Illex illecebrosus

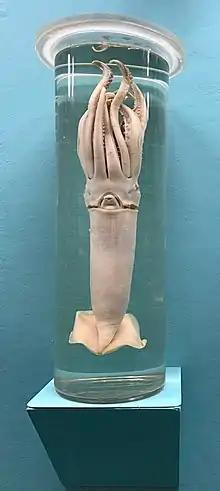
"Ilex illecebrosus"

Spawning season for northern shortfin squid happens all year round. There are higher chances for the species to survive recruitment when it is spawned in the winter season because of the condition provided being optimal for the growth which supports the ability for the squid to perform spawning migration. The months for hatching range from June to December where it is more prevalent in July, August, September, October and November. It is found that sex does not affect the growth rate of the total body mass yet the month of hatching affects the growth rate to increase. Females grow faster compared to males and there is a linear relationship in the growth rate of the squid in which there is a swift growth measured by the increase of mantle length. Even so, the condition of the habitat also affects the differing growth rate of both sexes as male grow faster than females in Newfoundland and Nova Scotian waters. Juveniles range from the size of while adults may reach up to . It is found that northern shortfin squid who lives in warmer waters grow more rapidly especially in the Mid-Atlantic region.